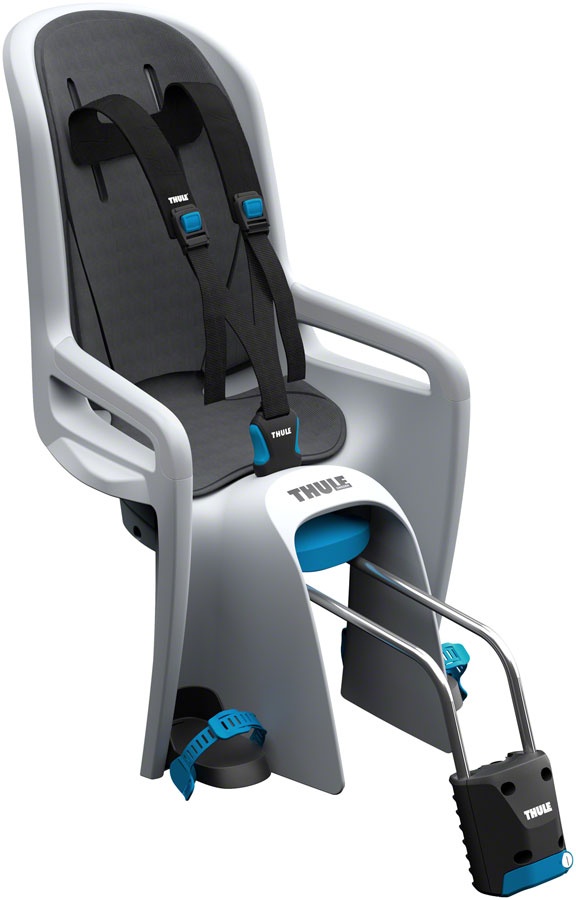
Thule RideAlong Frame Mount Child Seat: Gray
.top{margin-bottom:30px;}.top li{margin-left:5%;margin-right:5%;margin-top:10px;line-height:120%;list-style-position:outside;} Thule RideAlong Frame Mount Child Seat: Black. Thule RideAlong Child Seat- the classic safe and easy-to-use reclining child bike seat taking your daily commutes and family bike adventures to the next level. Seat can be mounted/dismounted from bike in seconds with the universal quick-release bracket fitting most bike frames (27.2-40 mm diameter round frames and maximum 40 x 55 mm oval frames) Integrated protection wings safeguard your childΓÇÖs hands when the bike is leaned against a wall Ensures a perfect fit as your child grows thanks to the single-hand adjustable foot rests and foot straps Detachable water-repellent padding is machine washable and reversible offering two color options Designed and tested for children from 9 months* to 6 years old up to 48.5 lbs/22 kg.*Consult a pediatrician for children under 1 year old table{border-collapse:collapse;width:100%;}td{text-align: left;padding: 8px;font-weight:350;}tr:nth-child(even){background-color:#f2f2f2}th{background-color:#eb212e;color:white;text-align:left;padding:8px;}.desc ul{font-size:24px;font-weight:600;margin-left:-25px;padding-top:35px;border-top:3px solid #f0f0f0;}.desc li{list-style:none;border-bottom:4px solid #eb212e;width:142px;} TECH SPECS Color Black Weight 10.2
Brand: Thule
Category: Sporting Goods > Outdoor Recreation > Cycling > Bicycle Accessories > Bicycle Child Seats